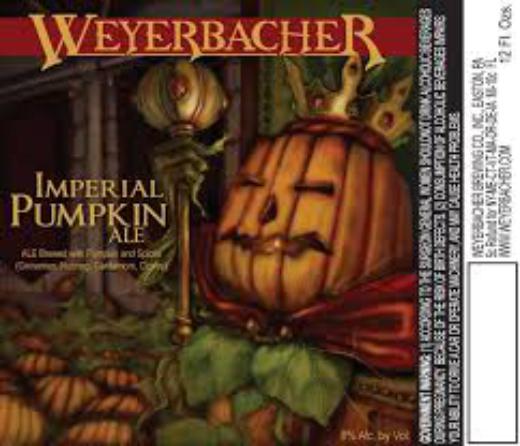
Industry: Necessities